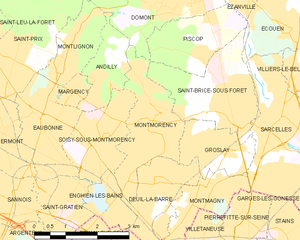
Carte des communes françaises Montmorency
Montmorency est une commune française, chef-lieu de canton du Val-d’Oise, située à environ treize kilomètres au nord des portes de Paris, et vingt et un kilomètres par la route de l’aéroport Roissy-Charles-de-Gaulle. La population de Montmorency est en 2012 d’environ vingt et un mille habitants, appelés les Montmorencéens. La stabilité du nombre d'habitants au cours des quarante dernières années est la conséquence d'un espace constructible presque saturé se prêtant mal à de nouvelles constructions alors que, dans le même temps, la taille moyenne des foyers a tendance à baisser.